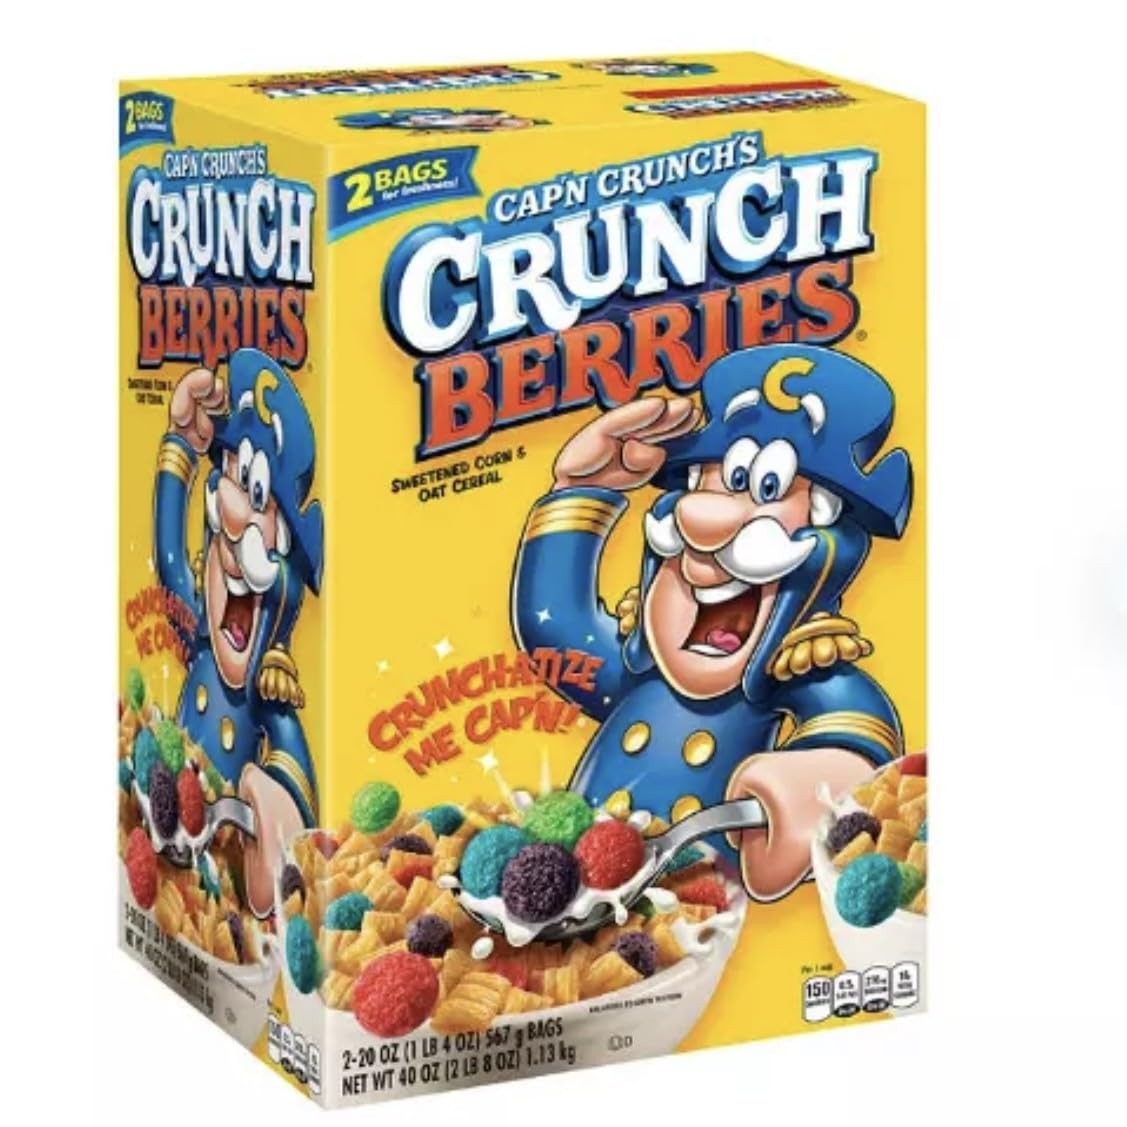
Item Name: Generic Cap'ns Crunch's Crunch Berries Cereal, 40 oz
Bullet Point 1: Delicious Breakfast: Cap'ns Crunch's Crunch Berries is a beloved cereal that combines crunchy oat pieces with sweet berry flavors.
Bullet Point 2: Family Size: This 40 oz box provides plenty of servings, perfect for families or individuals who enjoy a hearty breakfast.
Bullet Point 3: Variety in Flavors: Enjoy a mix of classic Cap'ns Crunch and fruity berry-flavored pieces in every bite.
Bullet Point 4: Convenient Packaging: The resealable box helps keep the cereal fresh and crunchy for longer.
Bullet Point 5: Versatile: Enjoy Crunch Berries on its own or pair it with milk, yogurt, or as a tasty topping for desserts.
Product Description: Cap'ns Crunch's Crunch Berries Cereal is a delightfully crunchy and flavorful breakfast treat that will have you feeling like a kid again. This 40 oz box is packed with crispy, golden corn squares and bursts of bright red and blue berry-flavored crunchy pieces. The combination of sweet and slightly tart flavors will tantalize your taste buds, making it hard to stop after just one bowl. Enjoy this iconic cereal on its own or pair it with your favorite milk for a nostalgic and satisfying morning meal. Whether you're a lifelong fan or trying it for the first time, Cap'ns Crunch's Crunch Berries is sure to become a pantry staple. Indulge in the irresistible crunch and flavor that has made this cereal a beloved classic for generations.
Value: 1.0
Unit: Count

Price: 15.44